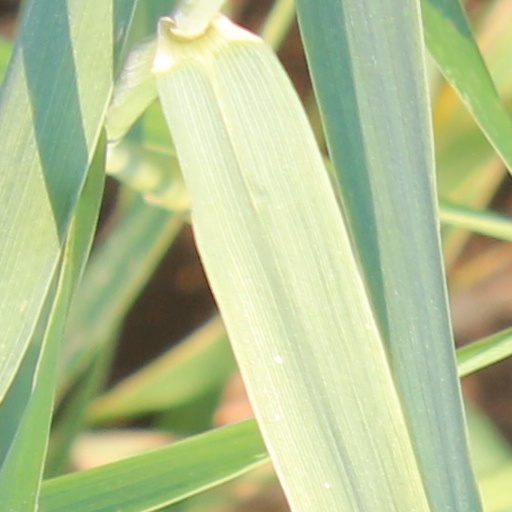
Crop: wheat